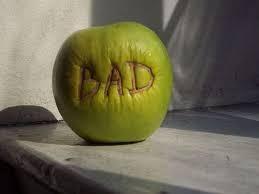
Label: apples